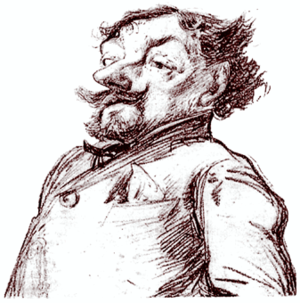
Émile Goudeau est un journaliste, romancier et poète français.